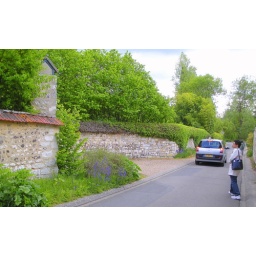
On the road to Monet's house in Giverny